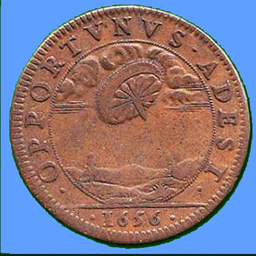
the money was uncovered in a renovation